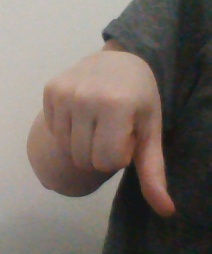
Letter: waw